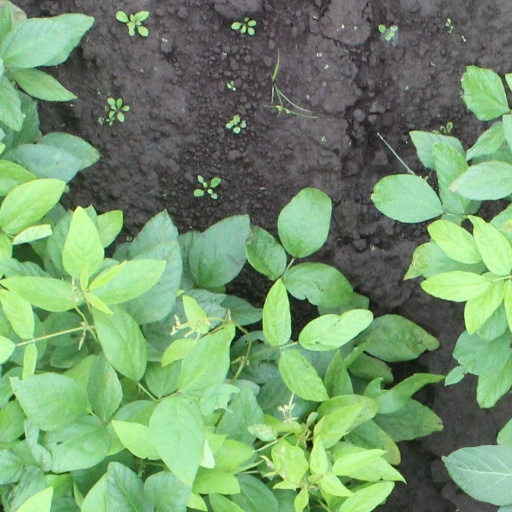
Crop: soybean